Great Moments with Mr. Lincoln

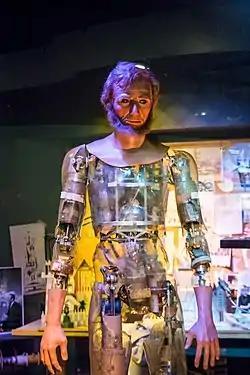

Moses brokered a deal with Disney and the state of Illinois, who came into the fair late, to host Lincoln figure. On November 19, 1963, the 100th anniversary of Lincoln delivering his Gettysburg Address, Illinois legislators, along with Moses and Disney, announced that they would make the figure the focus of their pavilion.